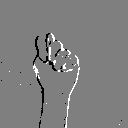
ASL letter: t